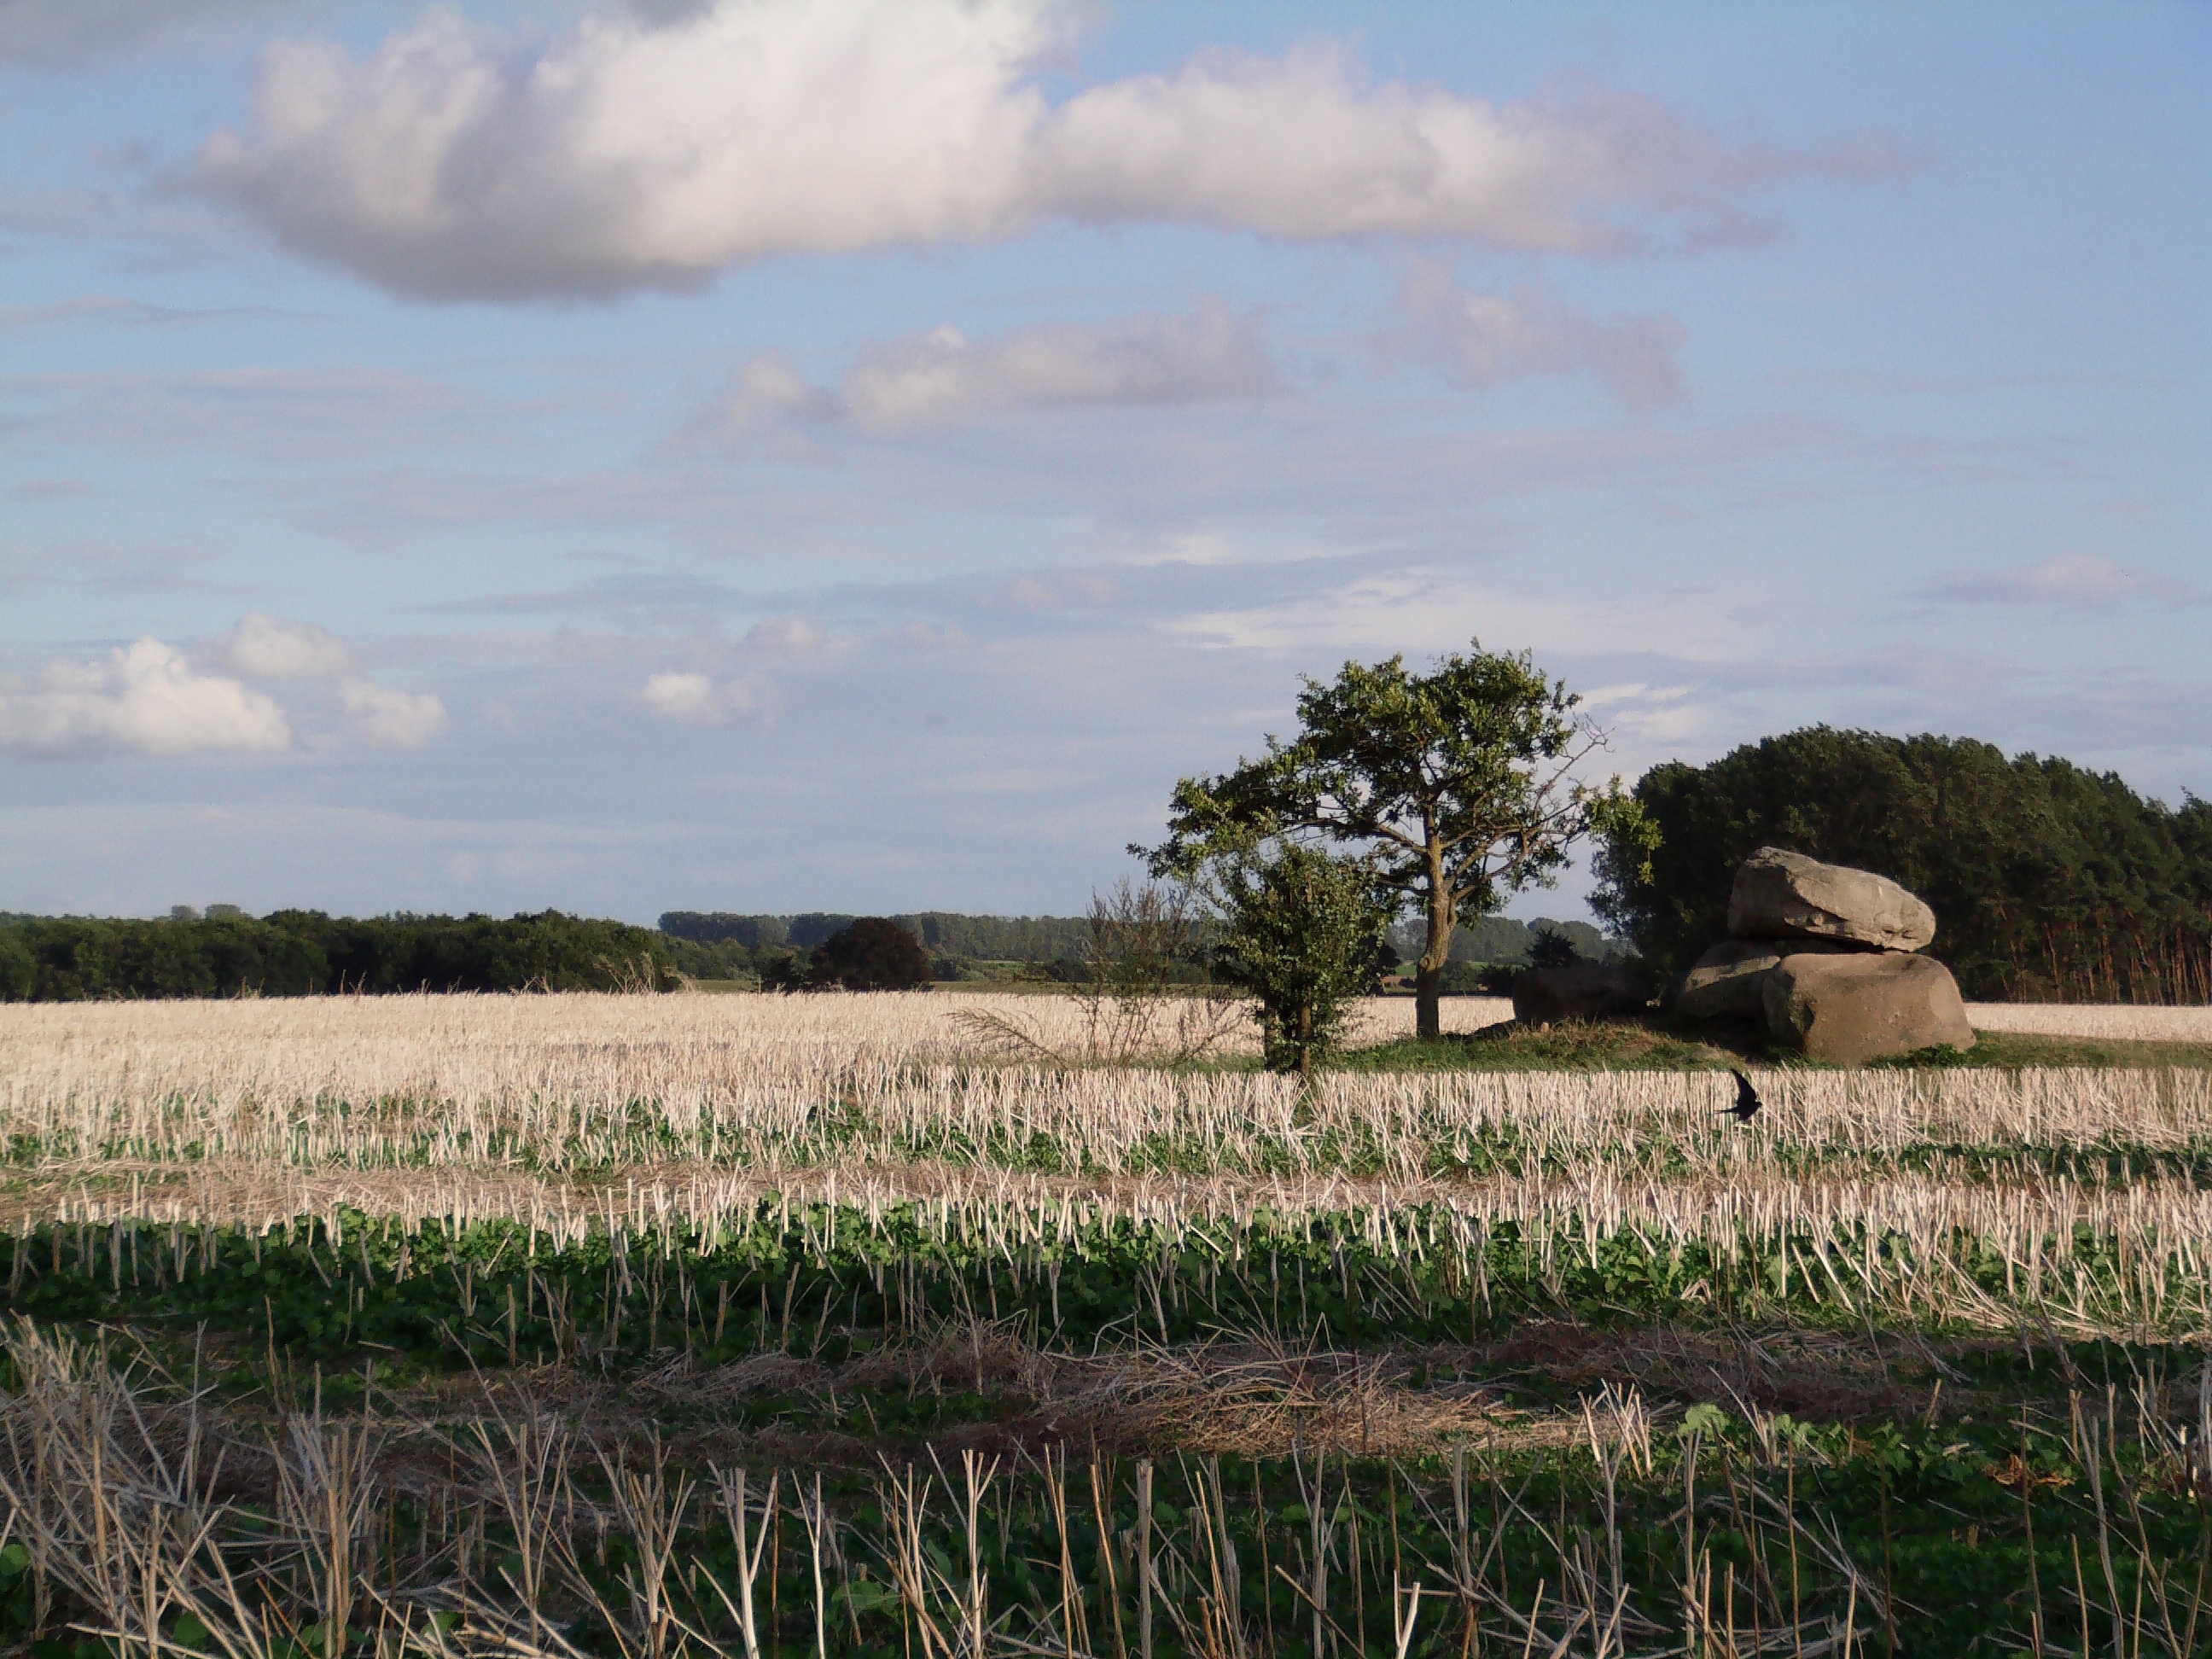
landscape, tree, grass, marsh, cloud, field, farm, meadow, prairie, flower, pasture, ranch, agriculture, savanna, plain, fields, grassland, wetland, germany, habitat, ecosystem, northern germany, steppe, rural area, paddy field, natural environment, grass family